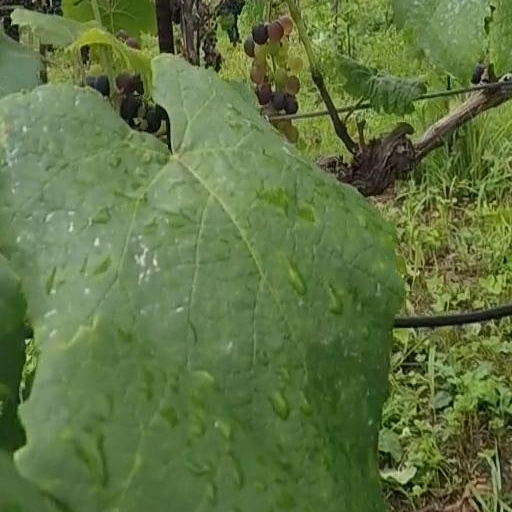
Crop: grape